Battle of Fort Stevens

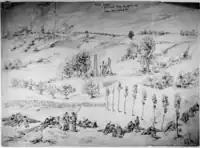
An 1864 sketch made by E. F. Mullens shortly after the Battle of Fort Stevens, showing the skirmish line and noting a house burned to keep it from being used by Confederate snipers.

Washington prepared for the Confederate assault amid one of the worst hot spells in its history. It lasted 47 days without rain, with temperatures exceeding . The U.S. Congress and prominent residents left town to escape the heat as much as the impending Confederate advance. However, President Lincoln remained near the city, staying with his family at the Soldier's Home in present-day Northwest Washington, although a steamer waited on the Potomac to evacuate them if the situation became dire. Meanwhile, refugees from surrounding counties began to enter the relative safety of the city.